House at 556 Lowell Street

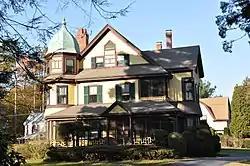

The House at 556 Lowell Street in Wakefield, Massachusetts is a high style Queen Anne Victorian in the Montrose section of town. The -story wood-frame house was built in 1894, probably for Denis Lyons, a Boston wine merchant. The house is asymmetrically massed, with a three-story turret topped by an eight-sided dome roof on the left side, and a single-story porch that wraps partially onto the right side, with a small gable over the stairs to the front door. That porch and a small second-story porch above are both decorated with Stick style woodwork. There is additional decoration, more in a Colonial Revival style, in main front gable and on the turret.